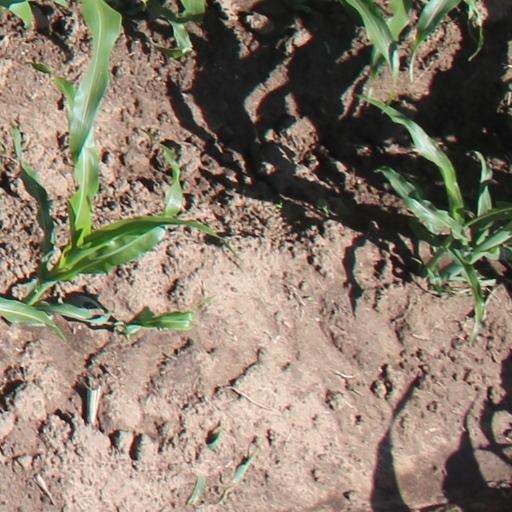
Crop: maize; corn